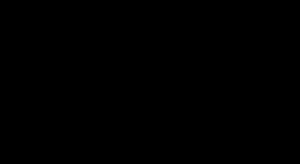
La réaction de Barton-Kellogg, oléfination de Barton-Kellogg, ou synthèse d'oléfine de Barton-Kellogg est une réaction organique, plus précisément une réaction de couplage entre une thiocétone et un composé diazo formant un alcène via un intermédiaire 3,4-didéshydro-1,3,4-thiadiazolidine puis un épisulfure.